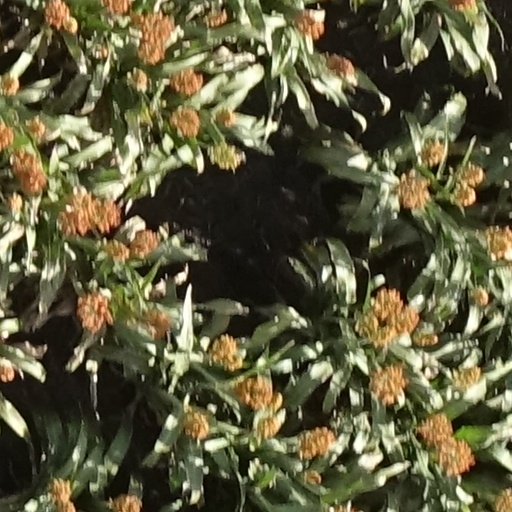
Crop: sorghum